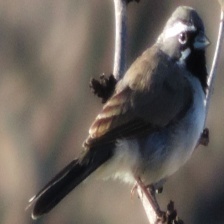
Species: BLACK-THROATED SPARROW
Scientific name: AMPHISPIZA BILINEATA